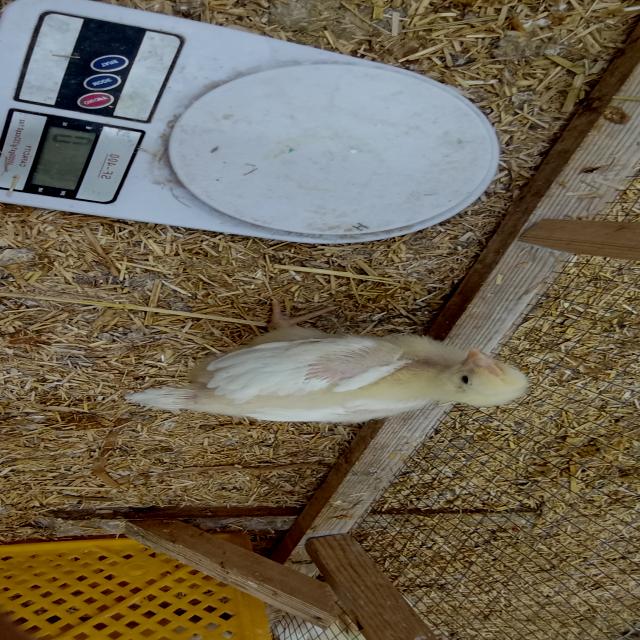
Weight: 340 g